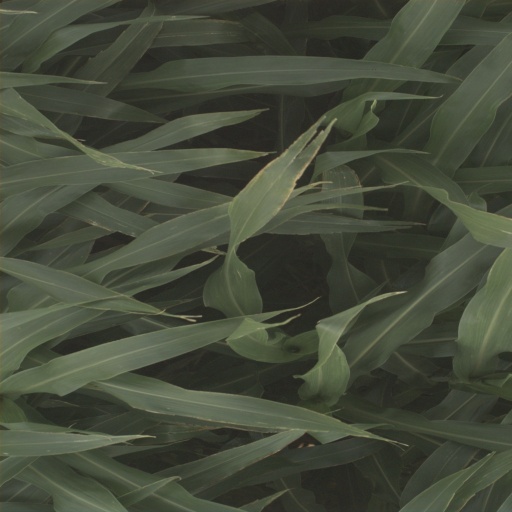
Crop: sorghum